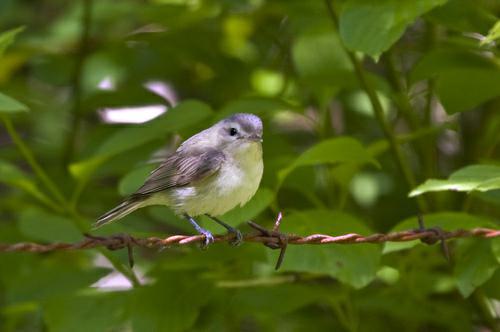
A photo of a warbling vireo